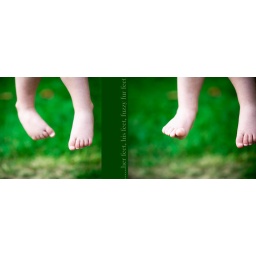
in the house and on the street